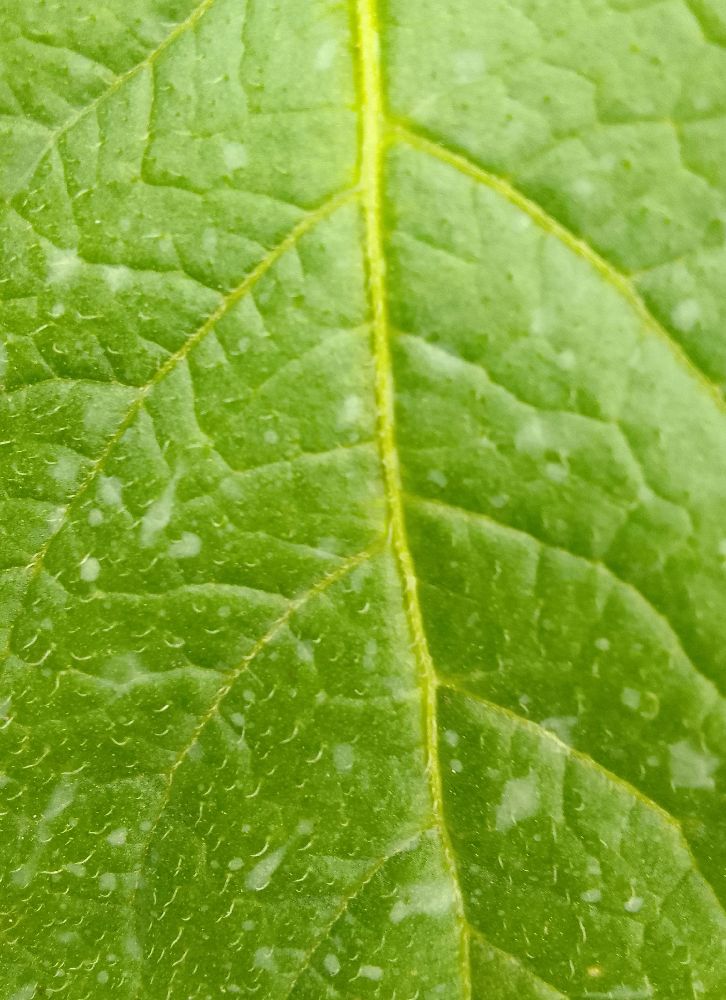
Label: Healthy